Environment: real
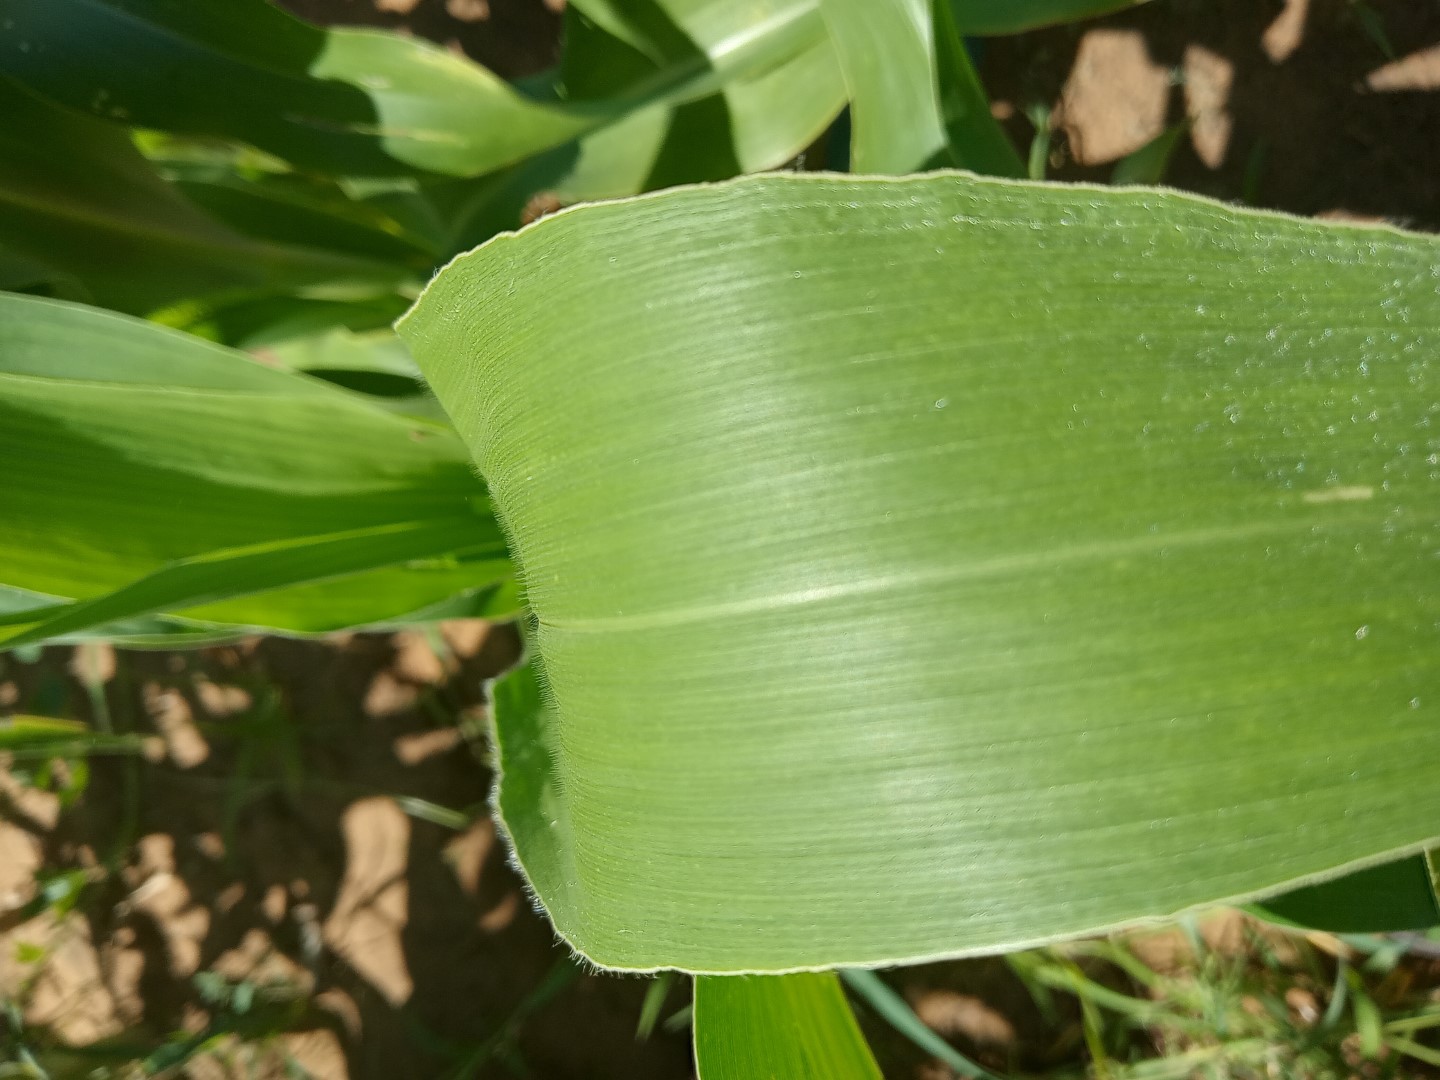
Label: healthy